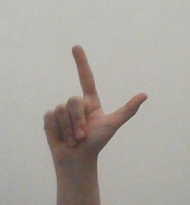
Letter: laam